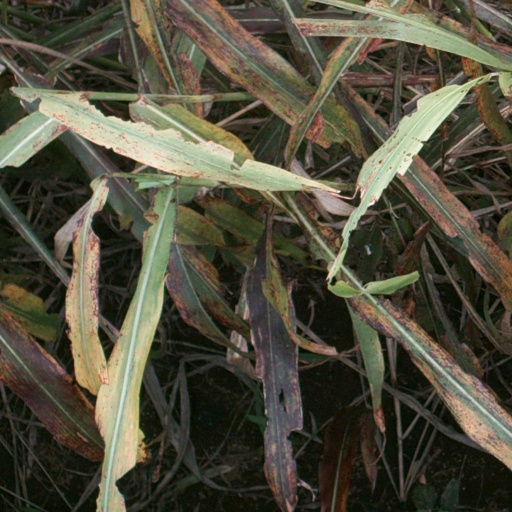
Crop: sorghum